Sir Tatton Sykes (horse)

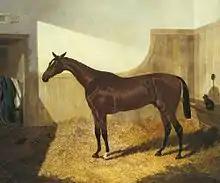
Sir Tatton Sykes, painting by John Frederick Herring, Jr.

Sir Tatton Sykes (1843–1860), who also raced under the name Tibthorpe, was a British Thoroughbred racehorse and sire. In a career that lasted from spring 1846 to summer 1848 he ran eleven times and won four races. As a three-year-old in 1846 he won two of the three races which became known as the Triple Crown, taking the 2000 Guineas at Newmarket and the St Leger at Doncaster. He was considered by some to have been unlucky when he was narrowly defeated in The Derby. The rest of his career was a disappointment as he won only one race in the next two seasons. After being retired to stud he had some success as a sire of winners.